British Supreme Court for China

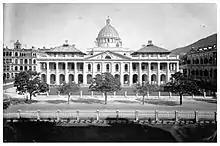
Hong Kong Supreme Court building, 1915

In China, the court deferred to the Hong Kong Supreme Court in several respects, relinquishing jurisdiction over cases involving British subjects where the matter in question occurred: